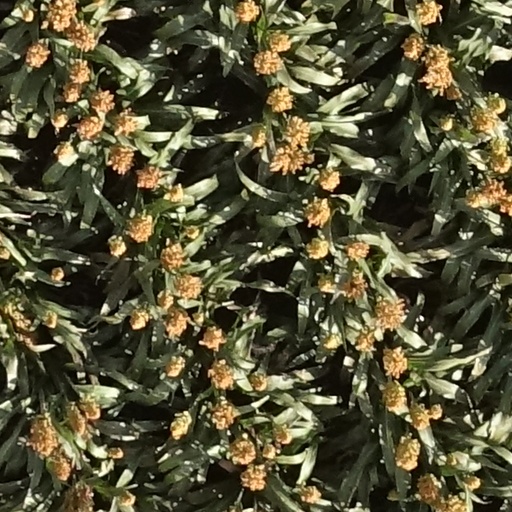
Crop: sorghum